A Scent Like Wolves

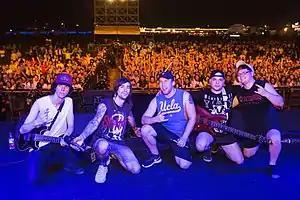
A Scent Like Wolves live in 2018

A Scent Like Wolves is an American metalcore band from Lancaster, Pennsylvania, established in 2010 by founding members Al Boltz and Jeff Brown. They are currently signed to Los Angeles record label We Are Triumphant, a former imprint of Victory Records.